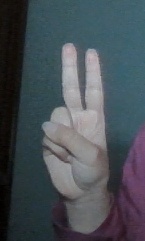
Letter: taa